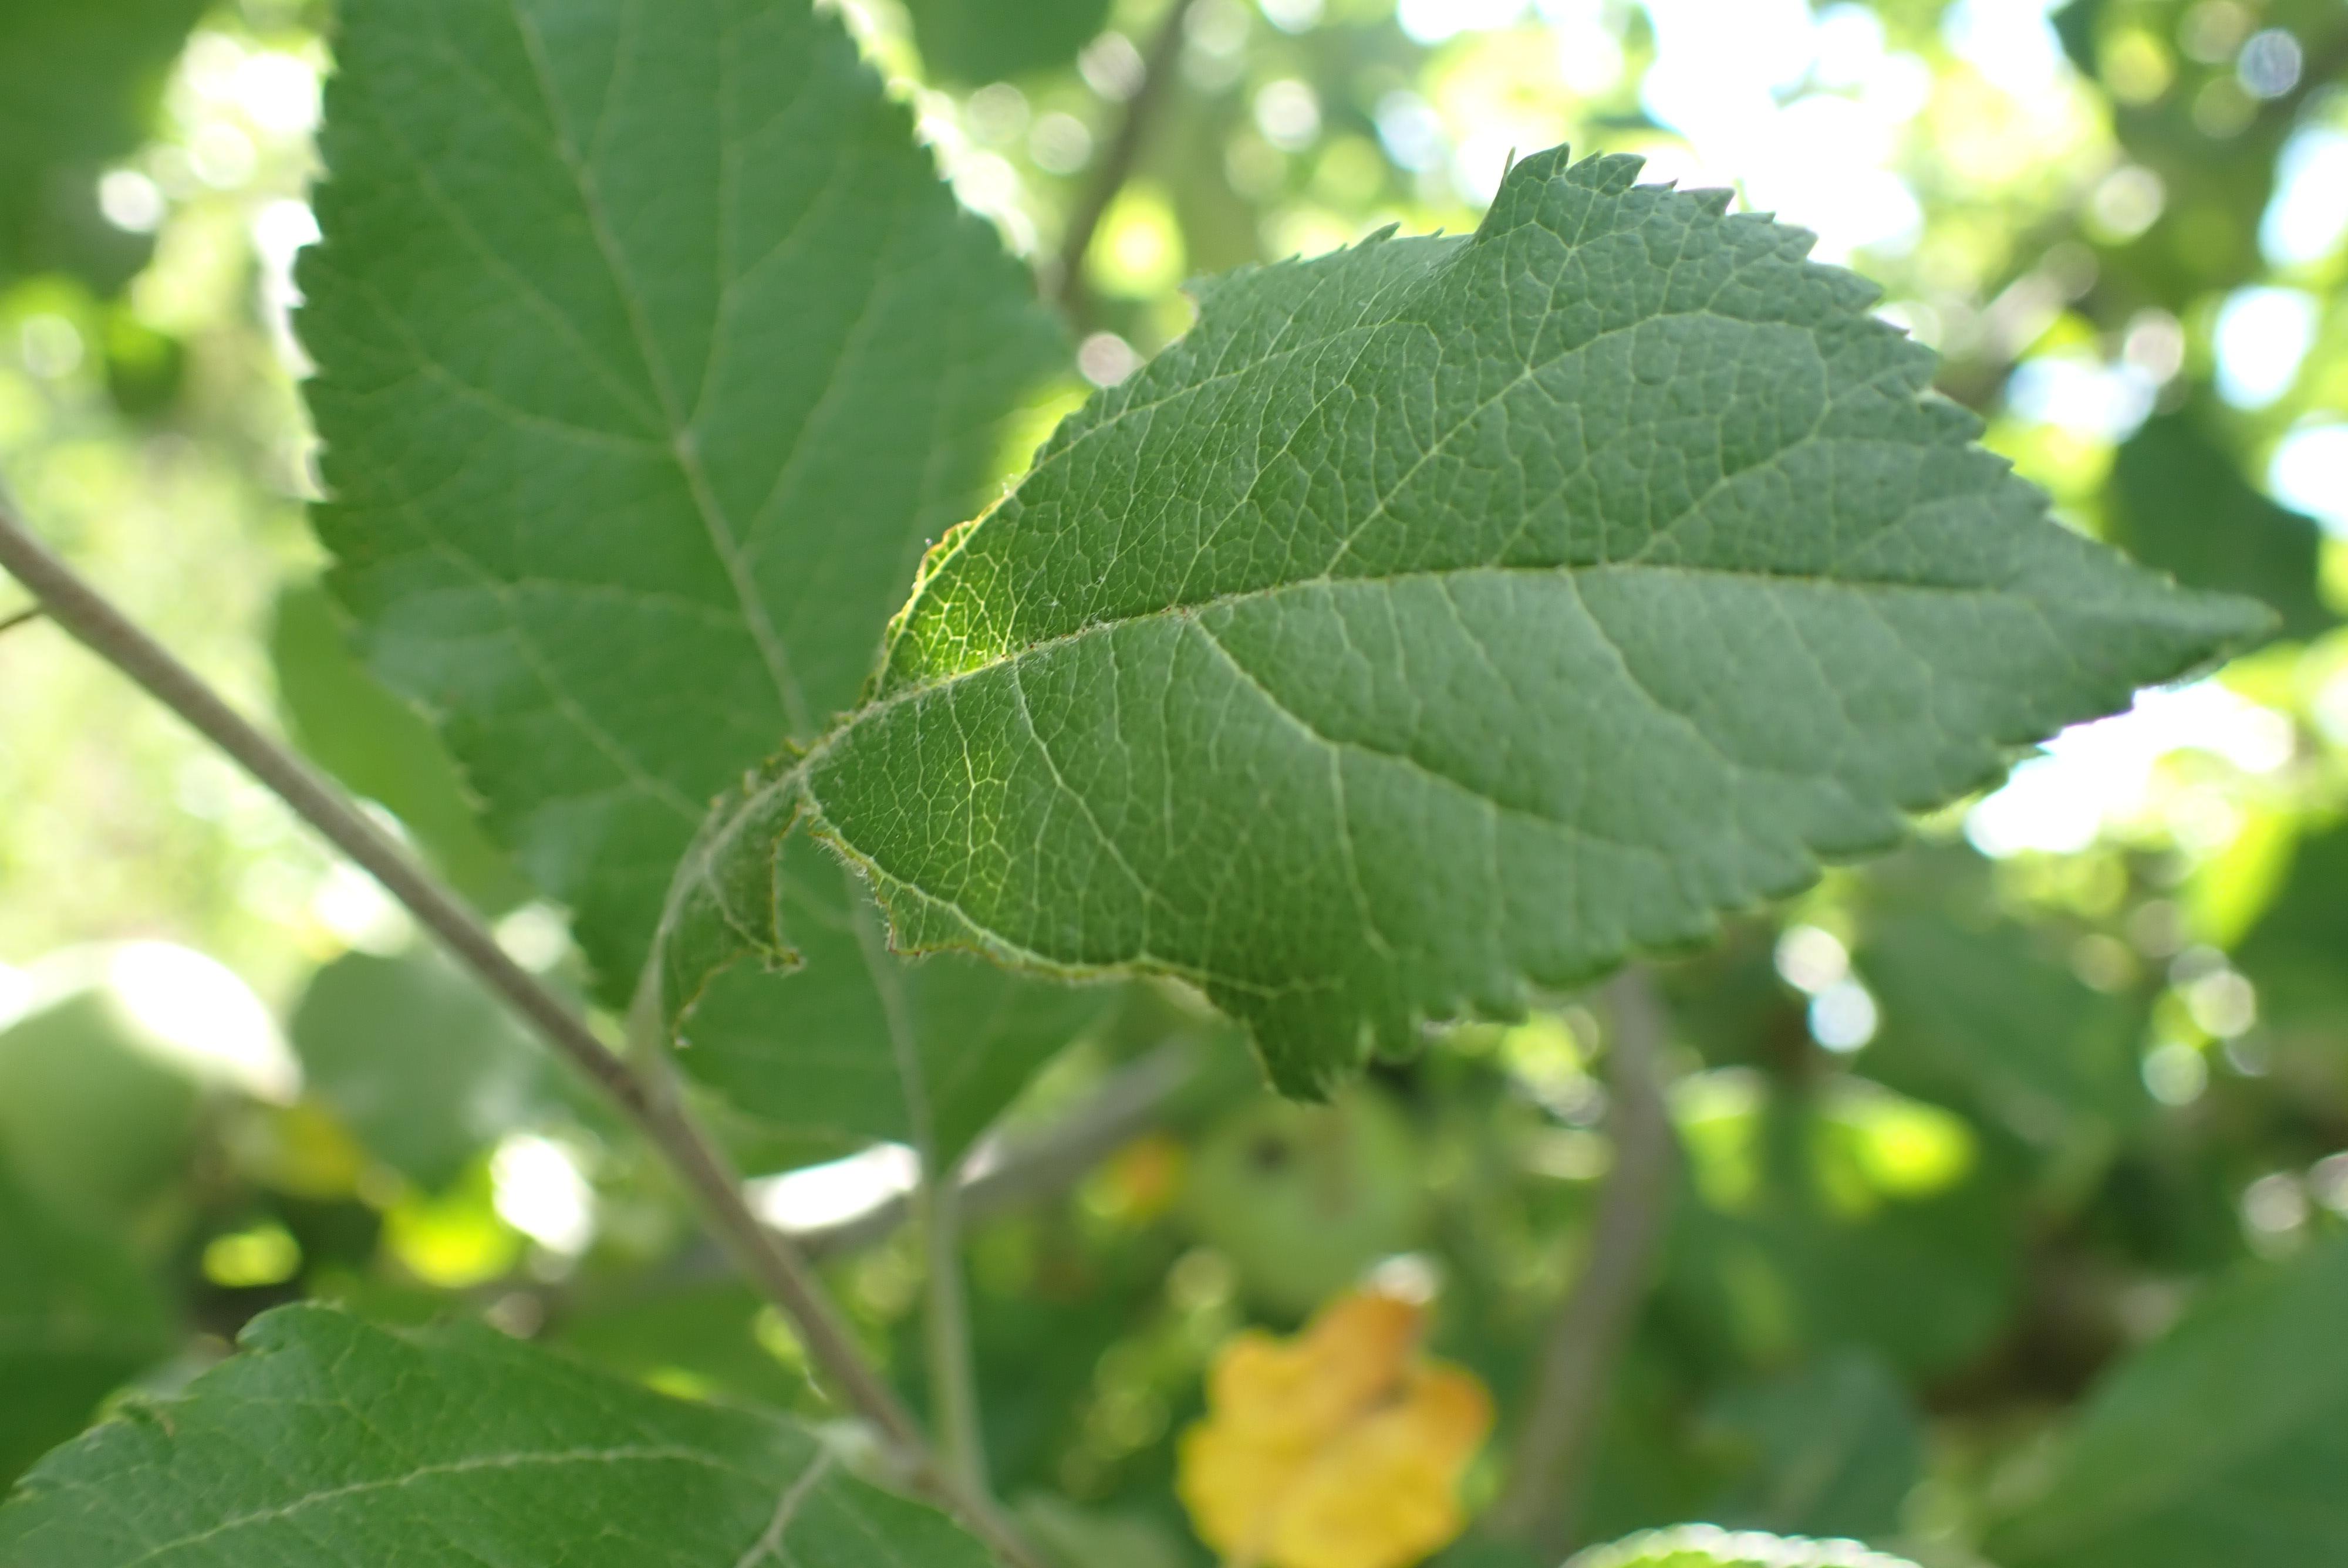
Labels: healthy